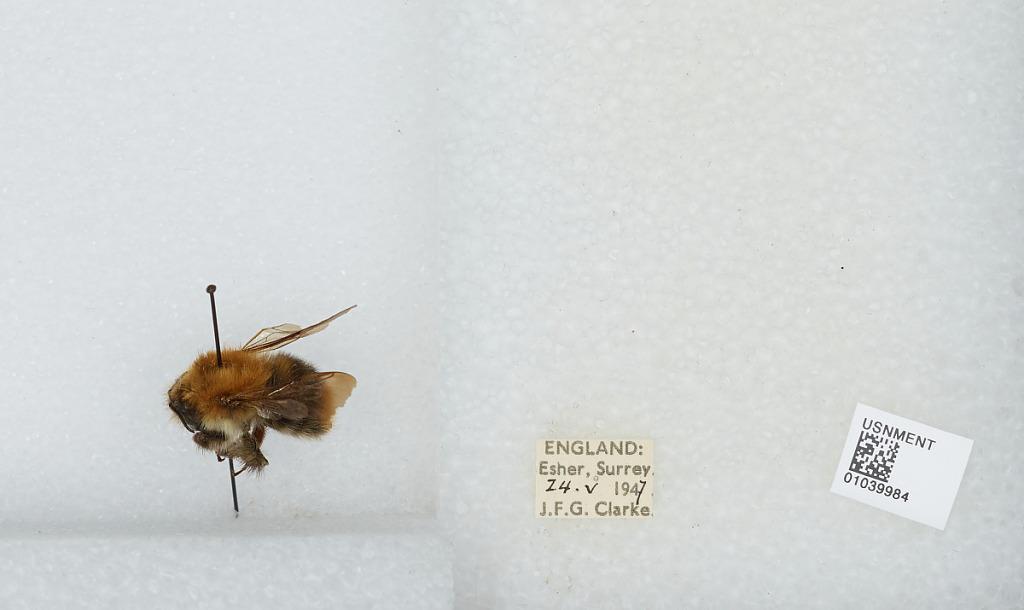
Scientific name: Bombus (Thoracobombus) pascuorum (Scopoli)
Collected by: J. Clarke
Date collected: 1947-5-24
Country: United Kingdom
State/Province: England
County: Surrey
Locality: Esher
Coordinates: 51.3691, -0.365